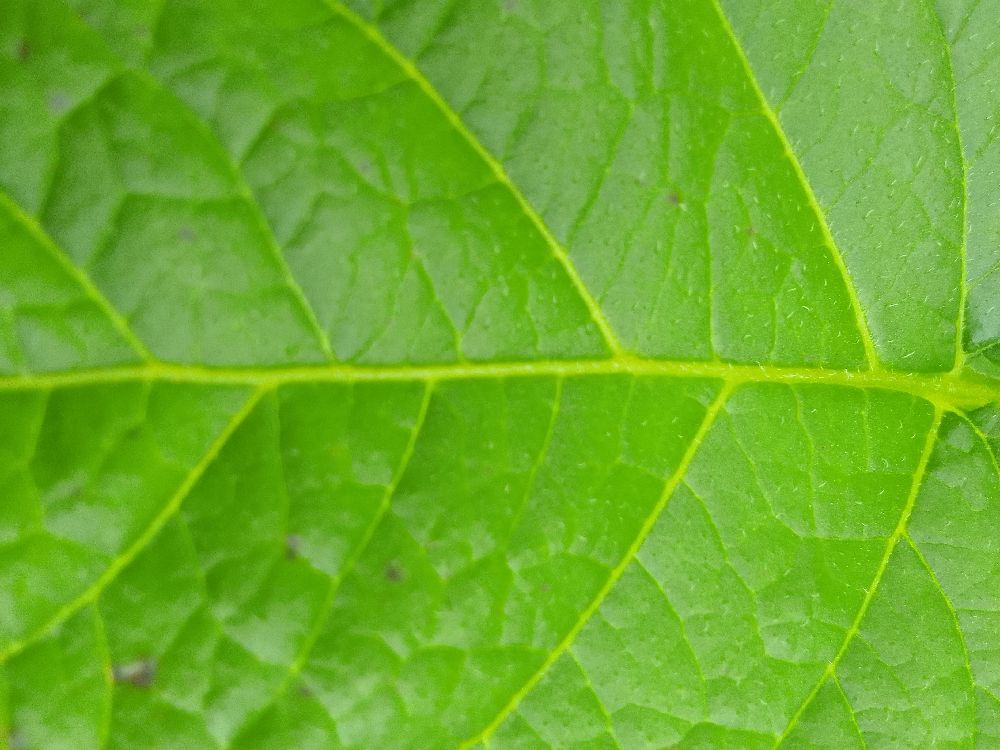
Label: Healthy